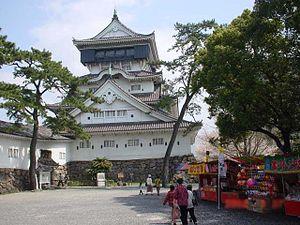
Le château de Kokura à Kitakyūshū au Japon fut construit par Tadaoki Hosokawa en 1602. Il appartint au clan Ogasawara entre 1632 et 1860 et fut détruit par le feu en 1865 pendant la guerre entre les clans de Kokura et du domaine de Chōshū.